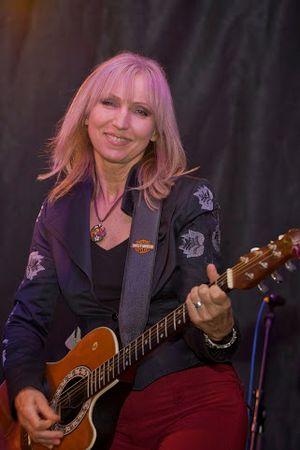
Erika Géczi, née le 10 mars 1959 à Budapest, est une kayakiste hongroise pratiquant la course en ligne.